Geology of the Pacific Northwest

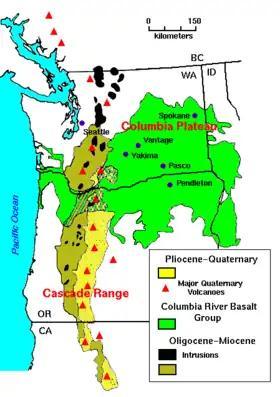
The Columbia River basalts cover portions of three states

The Pacific Northwest is seismically active. The Juan de Fuca Plate is capable of producing megathrust earthquakes of moment magnitude 9: the last such earthquake was the 1700 Cascadia earthquake, which produced a tsunami in Japan, and may have temporarily blocked the Columbia River with the Bonneville Slide. More recently, in 2001, the Nisqually earthquake (magnitude 6.8) struck northeast of Olympia, Washington, causing some structural damage and panic.